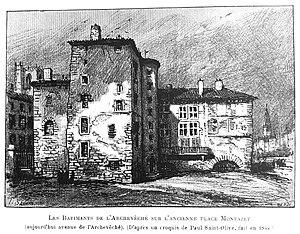
Livre Le Lyon de nos pères, Emmanuel Vingtrinier et Joannès Drevet, 1901, page 44 (Rougeron-Vignerot-Demoulin, Joannès Drevet et Paul Saint-Olive)
L'avenue Adolph-Max est une avenue du quartier du Vieux Lyon dans le 5ᵉ arrondissement de Lyon, en France. Elle porte le nom du bourgmestre de Bruxelles Adolphe Max.